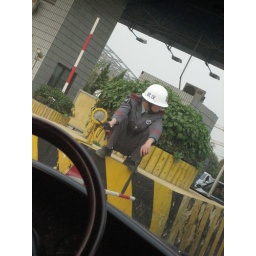
the boys in blue